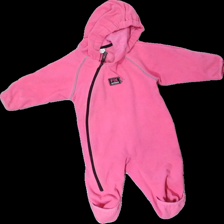
View: front
Type: Outerwear
Category: Children
Brand: Fix (Lindex)
Colors: Pink
Material: outer: 100% polyester, lining: 100% cotton
Cut: Regular
Size: XS
Season: All
Stains: Minor
Price range: <50
Recommended usage: Export
Comment: yellow